Liza Wang

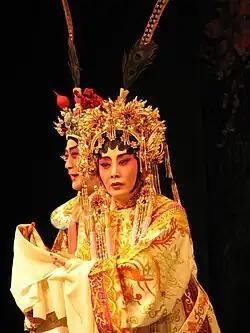

Wang experimented with stage musicals before becoming a Cantonese opera actress. It was within the Cantonese opera community that she met her longtime partner, Law Kar-ying. In 2005 the Sunbeam Theatre in North Point, Hong Kong's only regular venue for Cantonese Opera performances, was planned to close following a change of ownership. Wang decided to negotiate with the new owner, who then promised to extend the contract with the Cantonese Opera groups. Wang then criticized the Government for its lack of support for Cantonese Opera, and the Government promised to adopt Wang's request.